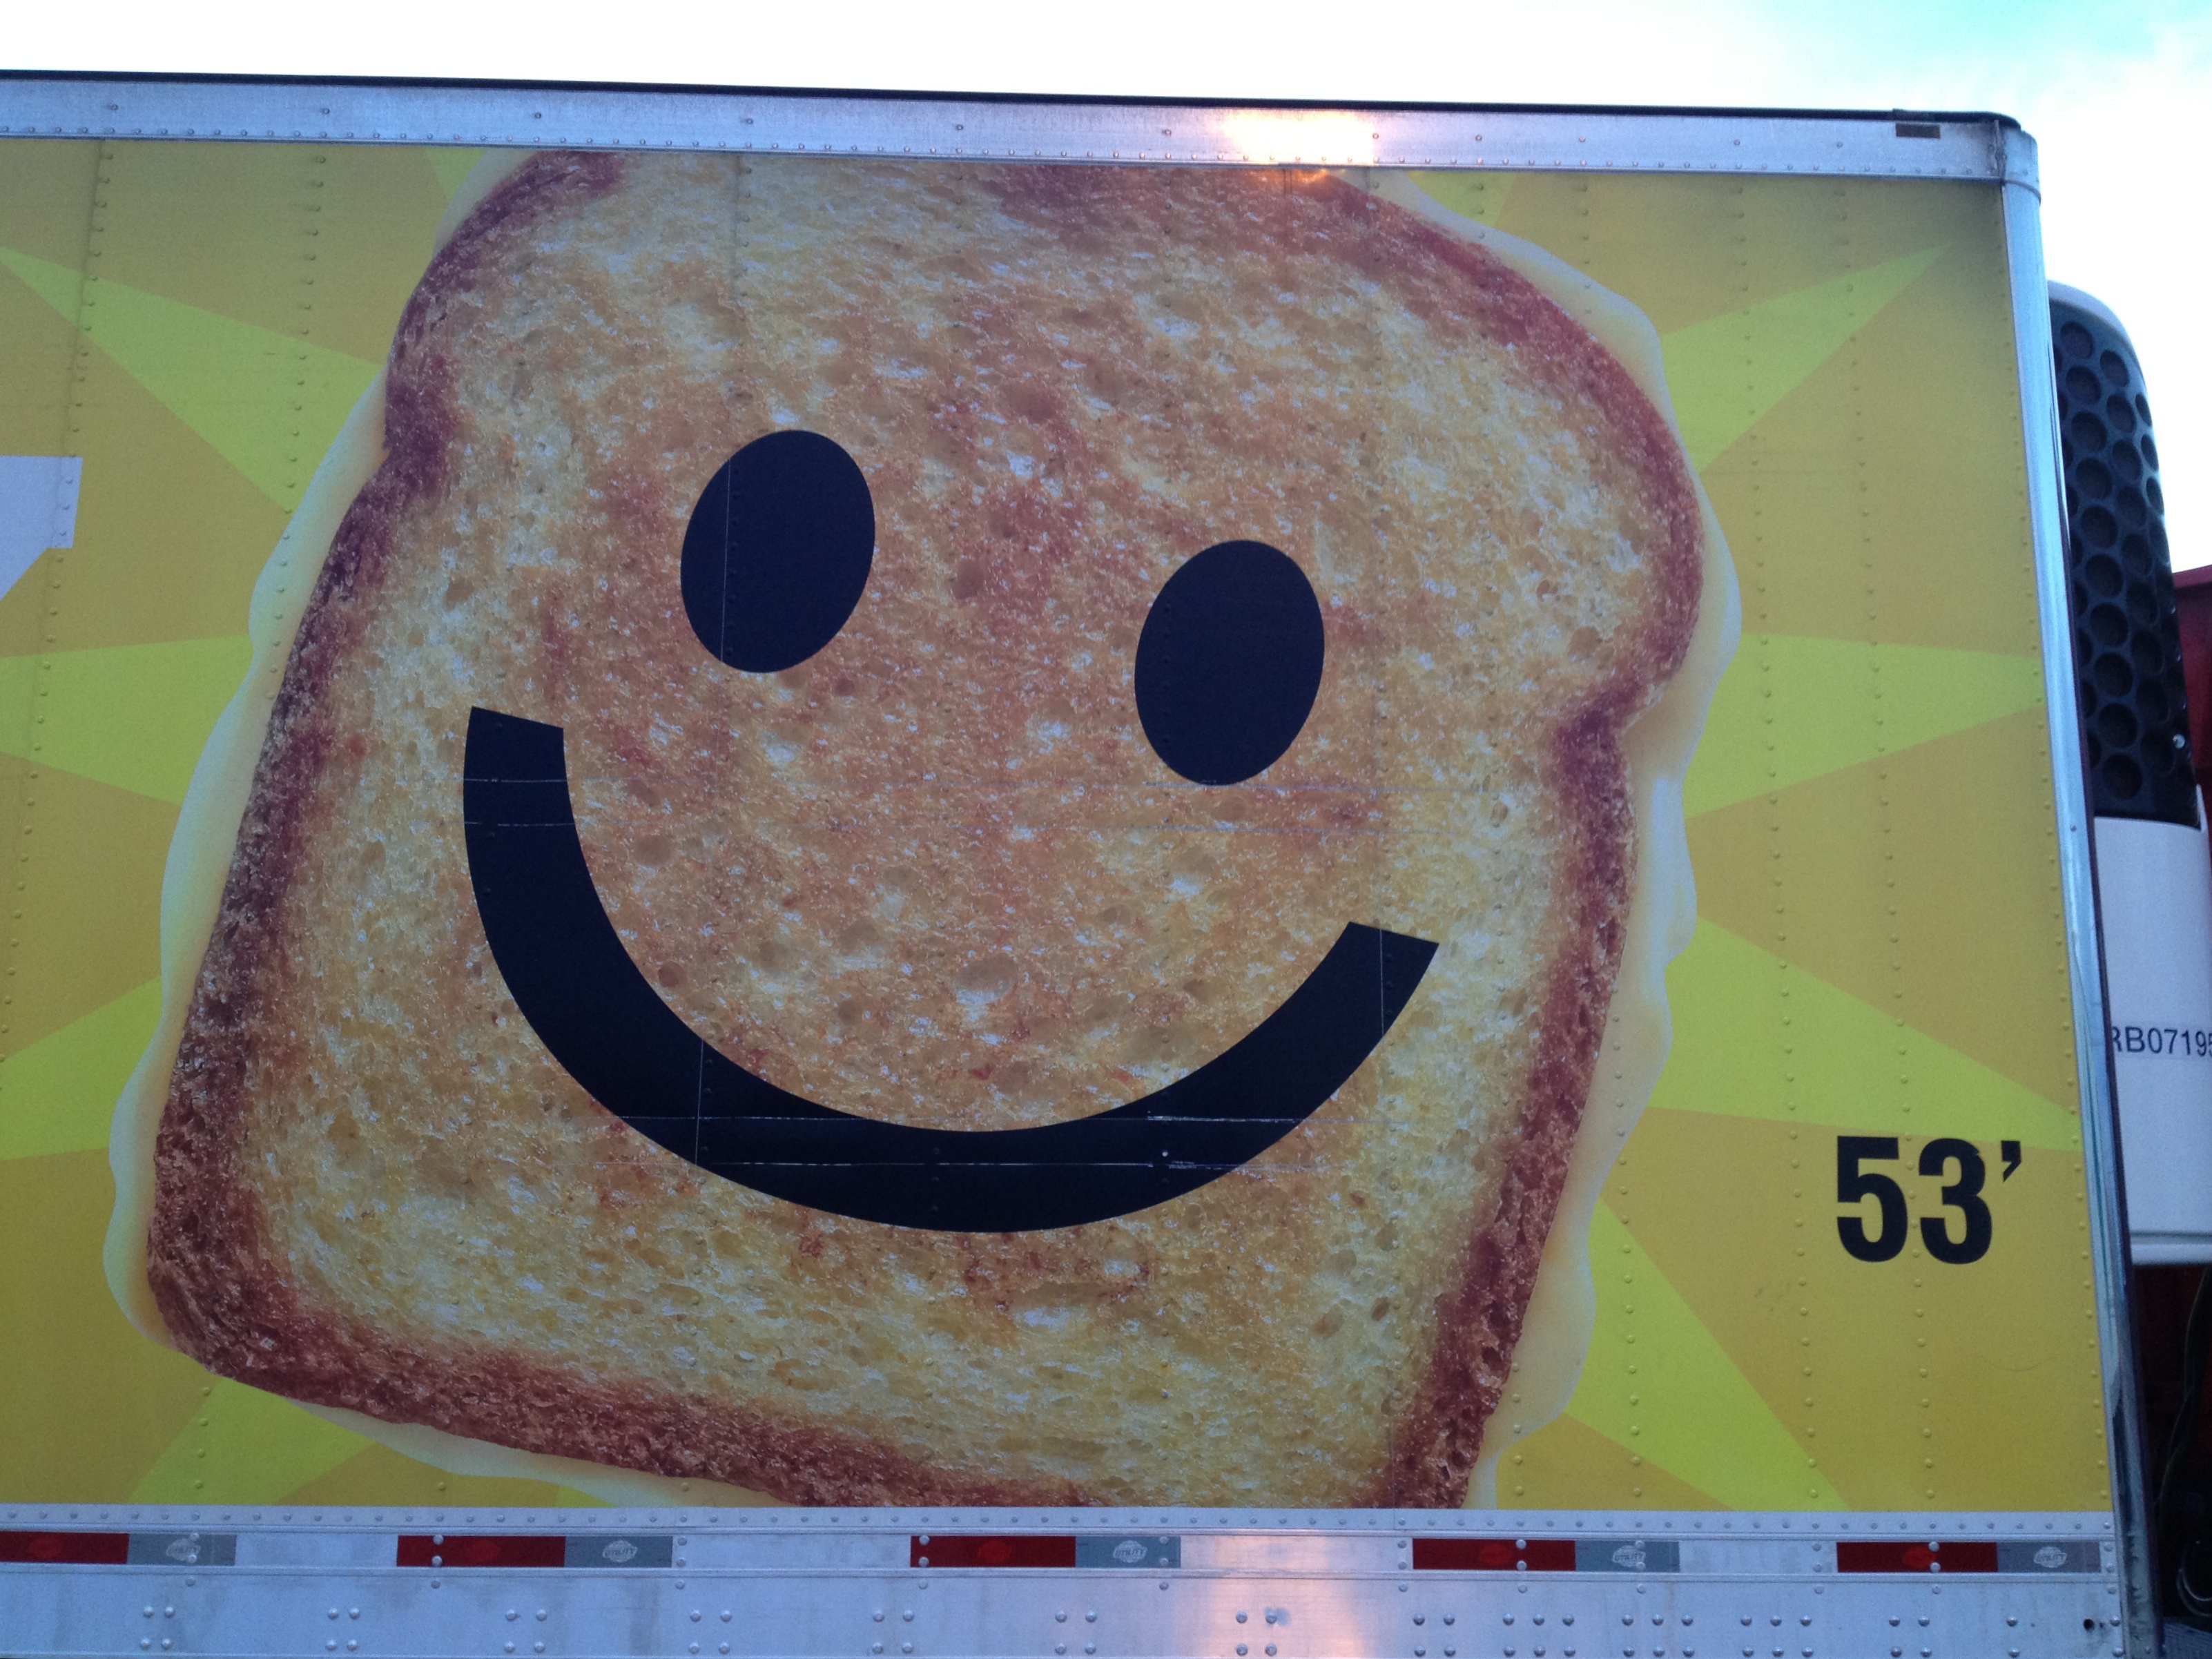
toy, art, shape